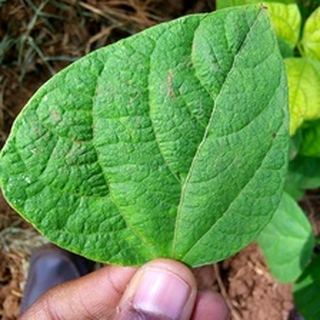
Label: healthy_bean